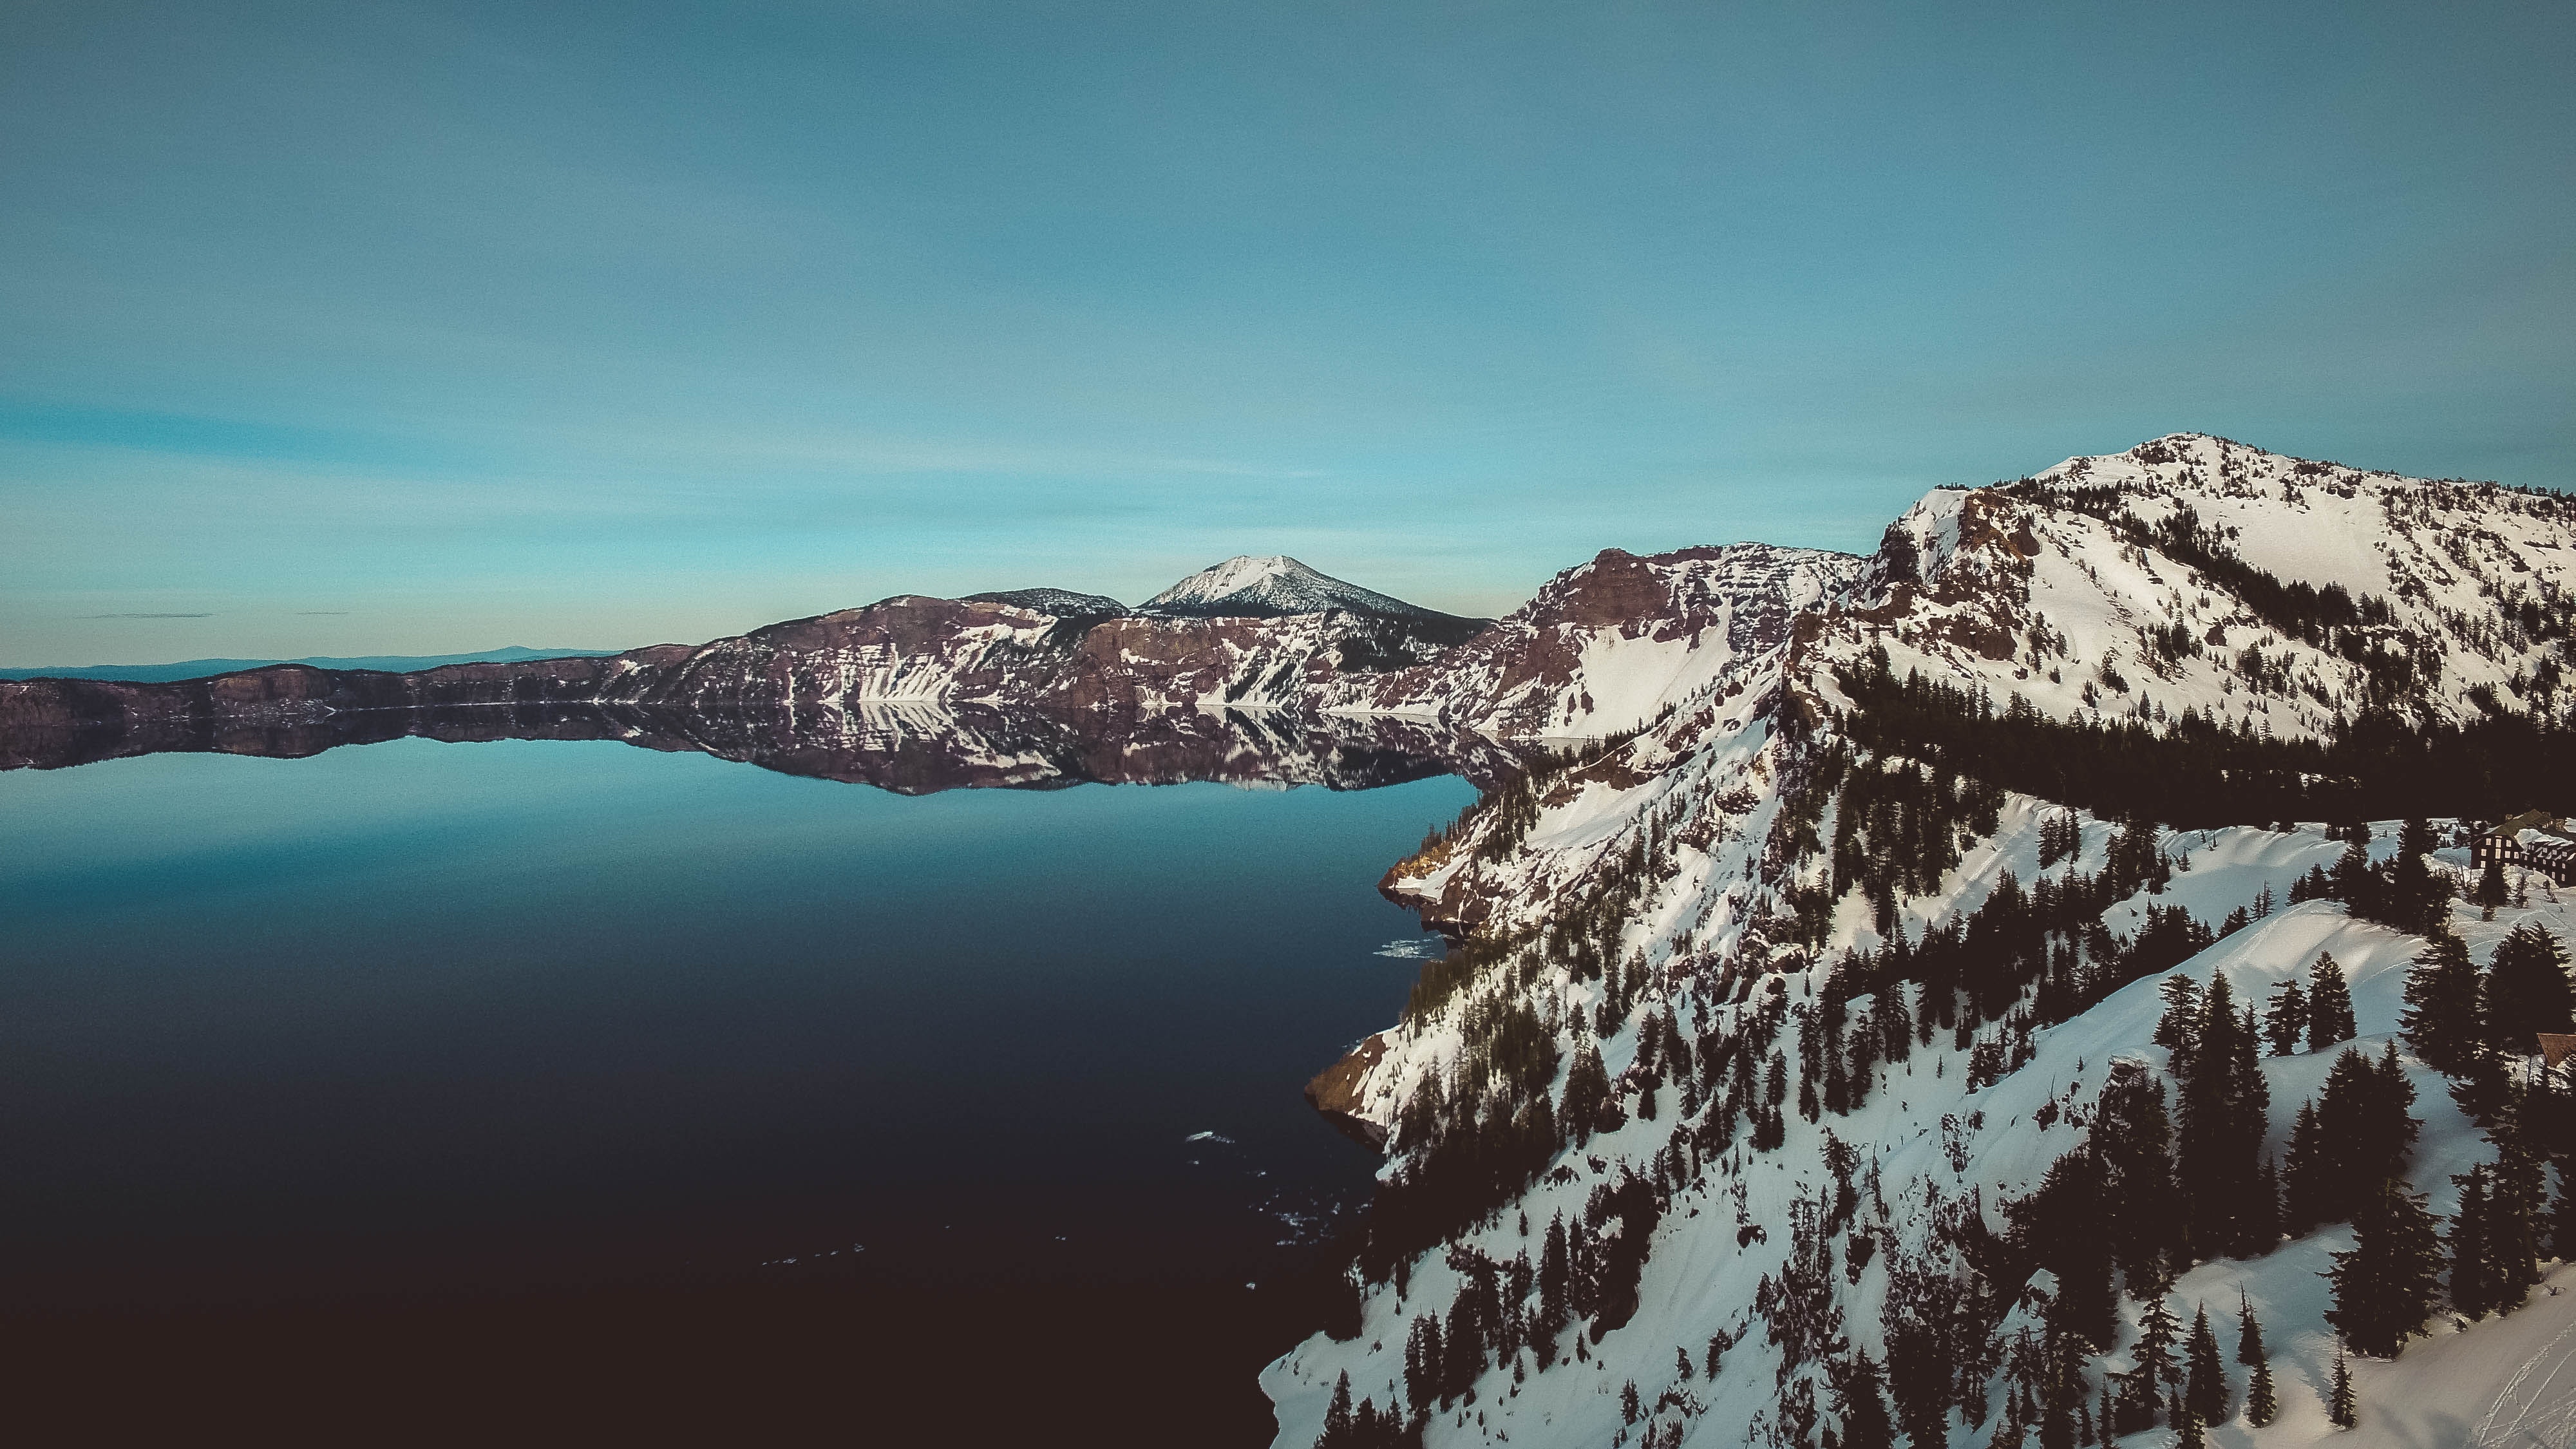
sky, mountain, blue, mountainous landforms, water, lake, mountain range, wilderness, winter, reflection, snow, tree, reservoir, sea, alps, crater lake, ridge, fjord, fell, calm, photography, cloud, glacial lake, horizon, landscape, summit, coast, glacial landform, national park, terrain, massif, hill, bank, bay, lake district, aerial photography, mount scenery, world, inlet, ocean, panorama, ice, sound